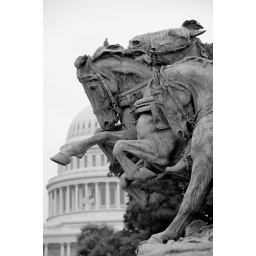
Taken in black and white outside the Capitol Building.